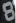
Number: 8